Oratory (worship)

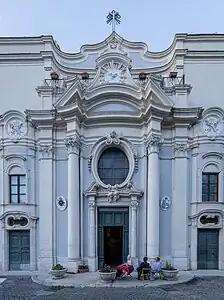
Oratory of Santa Maria Annunziata in Borgo, Rome

The distinctions between public, semi-public, and private have been eliminated in the 1983 Code of Canon Law in favour of new terminology. "Oratory" now means a private place of worship for a group or community which could be opened to the public at the discretion of the group's superior. This definition corresponds with the semi-public oratory of the 1917 Code of Canon Law. The private oratory of the 1917 Code corresponds very closely with the 1983 Code's "chapel", as they are both places of worship for specific individuals.